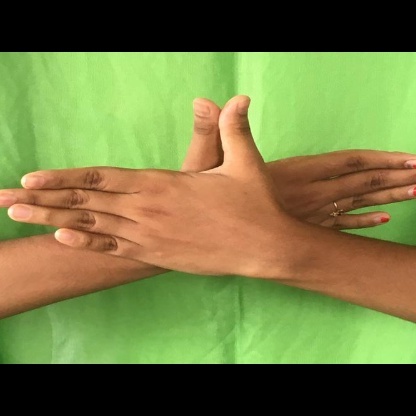
Mudra: Garuda